Blackfriars, Hereford

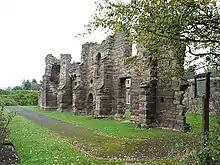
Ruins of Hereford Blackfriars

Blackfriars Priory was a medieval Dominican priory established in the thirteenth century. The remains of the priory, located in Hereford, England, consist of monastery ruins, a cemetery, and a stone preaching cross. The ruins are surrounded by a rose garden established by the local community in 1964.